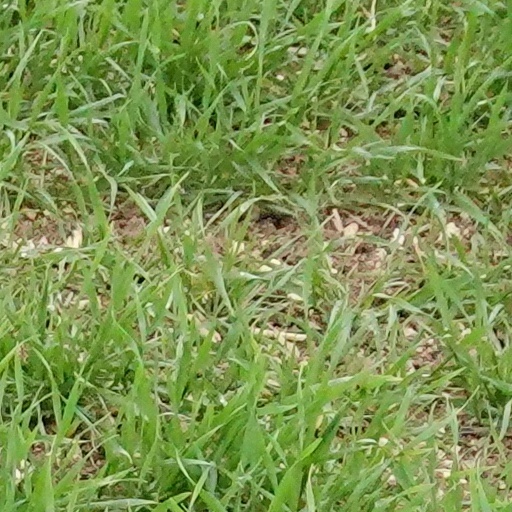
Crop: wheat